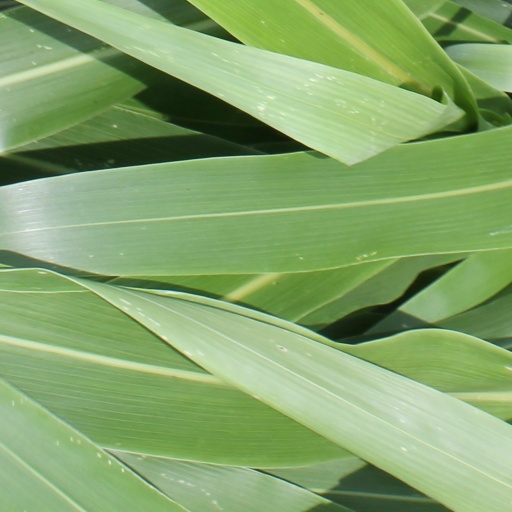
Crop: sorghum